Aigle

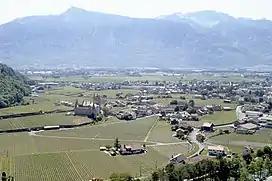
Aigle town and castle

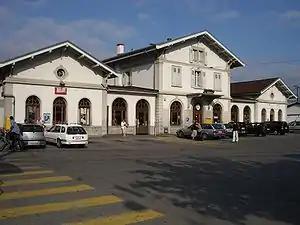
Train station in Aigle

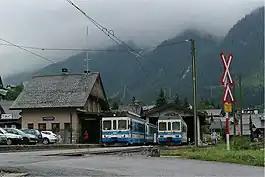
Train station at Les Diablerets

Aigle has a population of . , 37.0% of the population are resident foreign nationals. Over the last 10 years (1999–2009) the population has changed at a rate of 15.4%. It has changed at a rate of 14.7% due to migration and at a rate of 1.5% due to births and deaths.